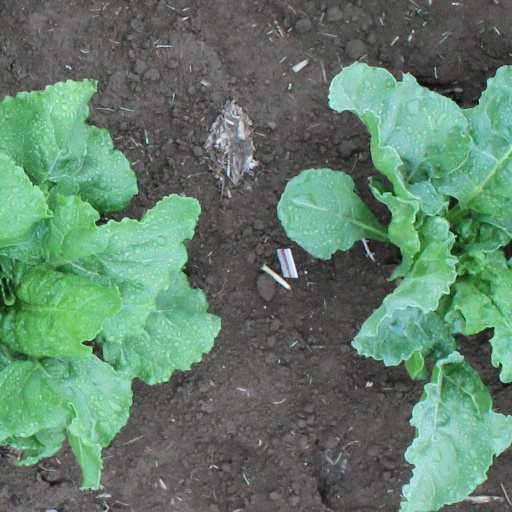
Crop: sugar beet